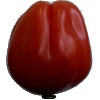
Label: tomato_heart